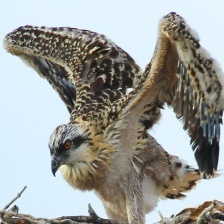
Species: OSPREY
Scientific name: PANDION HALIAETUS